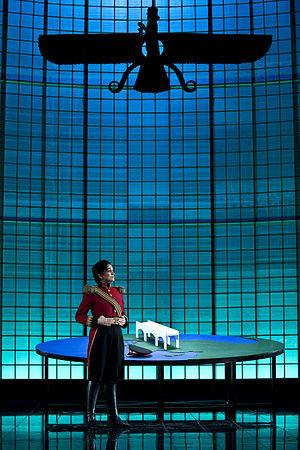
Katarina Esmé Marie Karnéus est une chanteuse d'opéra mezzo-soprano suédoise. Après avoir remporté le concours BBC Cardiff Singer of the World et est active dans les principaux théâtres d'opéra du monde, tels que le Metropolitan Opera et l'Opéra de Paris.